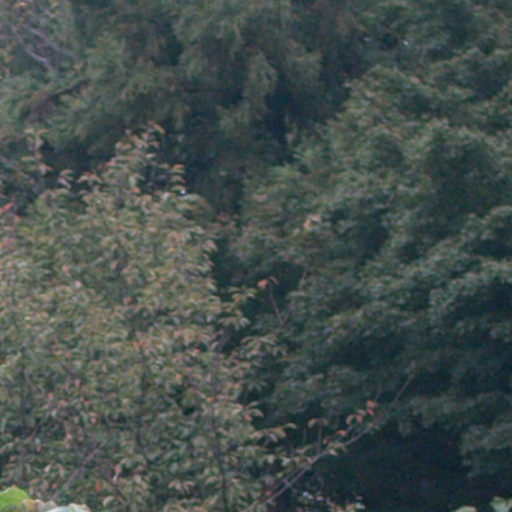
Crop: cassava